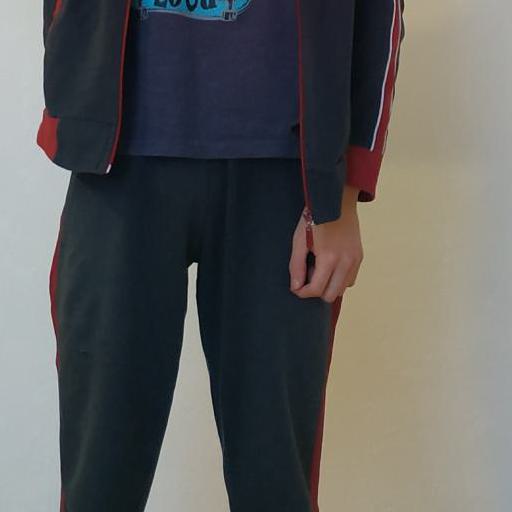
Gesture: no_gesture